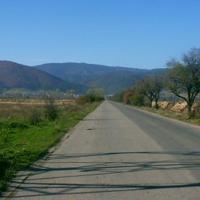
Weather: sun or clear